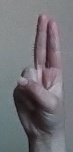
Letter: taa